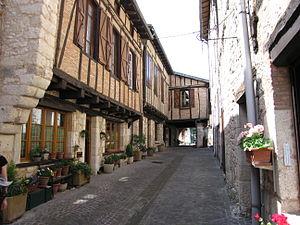
Une rue de Castelnau-de-Montmiral, Tarn, France
Contrairement au terme provençal qui désigne une construction en pierre, la bastide de Gascogne, du Haut-Languedoc et de Guyenne vient du languedocien bastida et désigne un village ou une ville qui a été construit sur un plan régulier et qui lui donne sa spécificité.